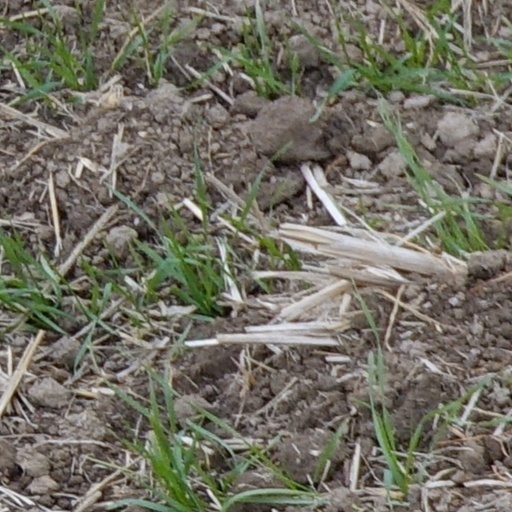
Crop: wheat